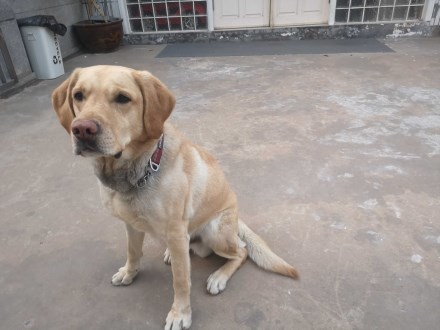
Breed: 3580-n000122-Labrador_retriever